Bukit Lawang

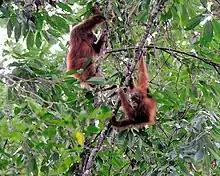
Wild orangutans near Bukit Lawang

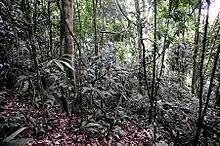
Jungle near Bukit Lawang

Bukit Lawang is a small tourist village on the bank of Bahorok River in North Sumatra province of Indonesia. Situated approximately 86 km northwest of the city of Medan, Bukit Lawang is known for the largest animal sanctuary of Sumatran orangutan (around 5,000 orangutans occupying the area) and also the main access point to the Gunung Leuser National Park from the east side.